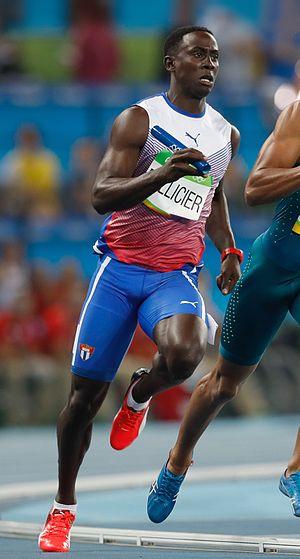
Osmaidel Pellicier Lescay est un athlète cubain, spécialiste du 400 m.